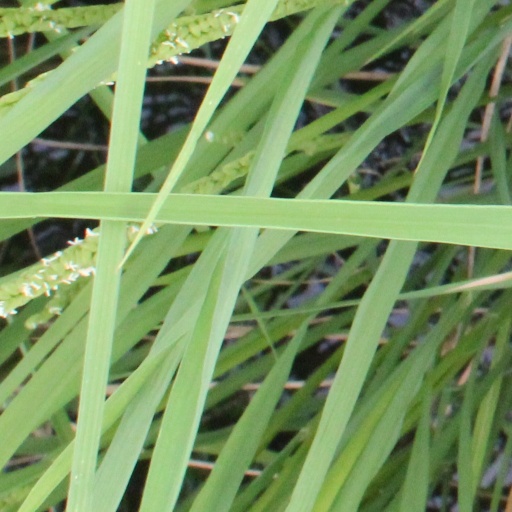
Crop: rice